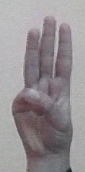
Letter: thaa